Eltmann

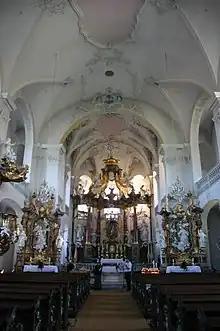
Interior of the Church of the Visitation of Mary

The Olympic-sized municipal swimming pool actually consists of several pools suitable for swimmers of all ages to enjoy. The surrounding lawn is shaded by chestnut trees, and a restaurant and tennis courts are adjacent.